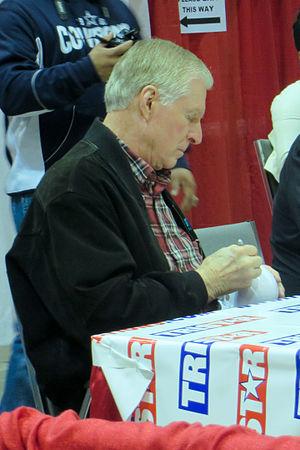
Bob Lilly, né le 26 juillet 1939 à Olney dans l’État du Texas, est un joueur américain de football américain ayant évolué au poste de defensive tackle.